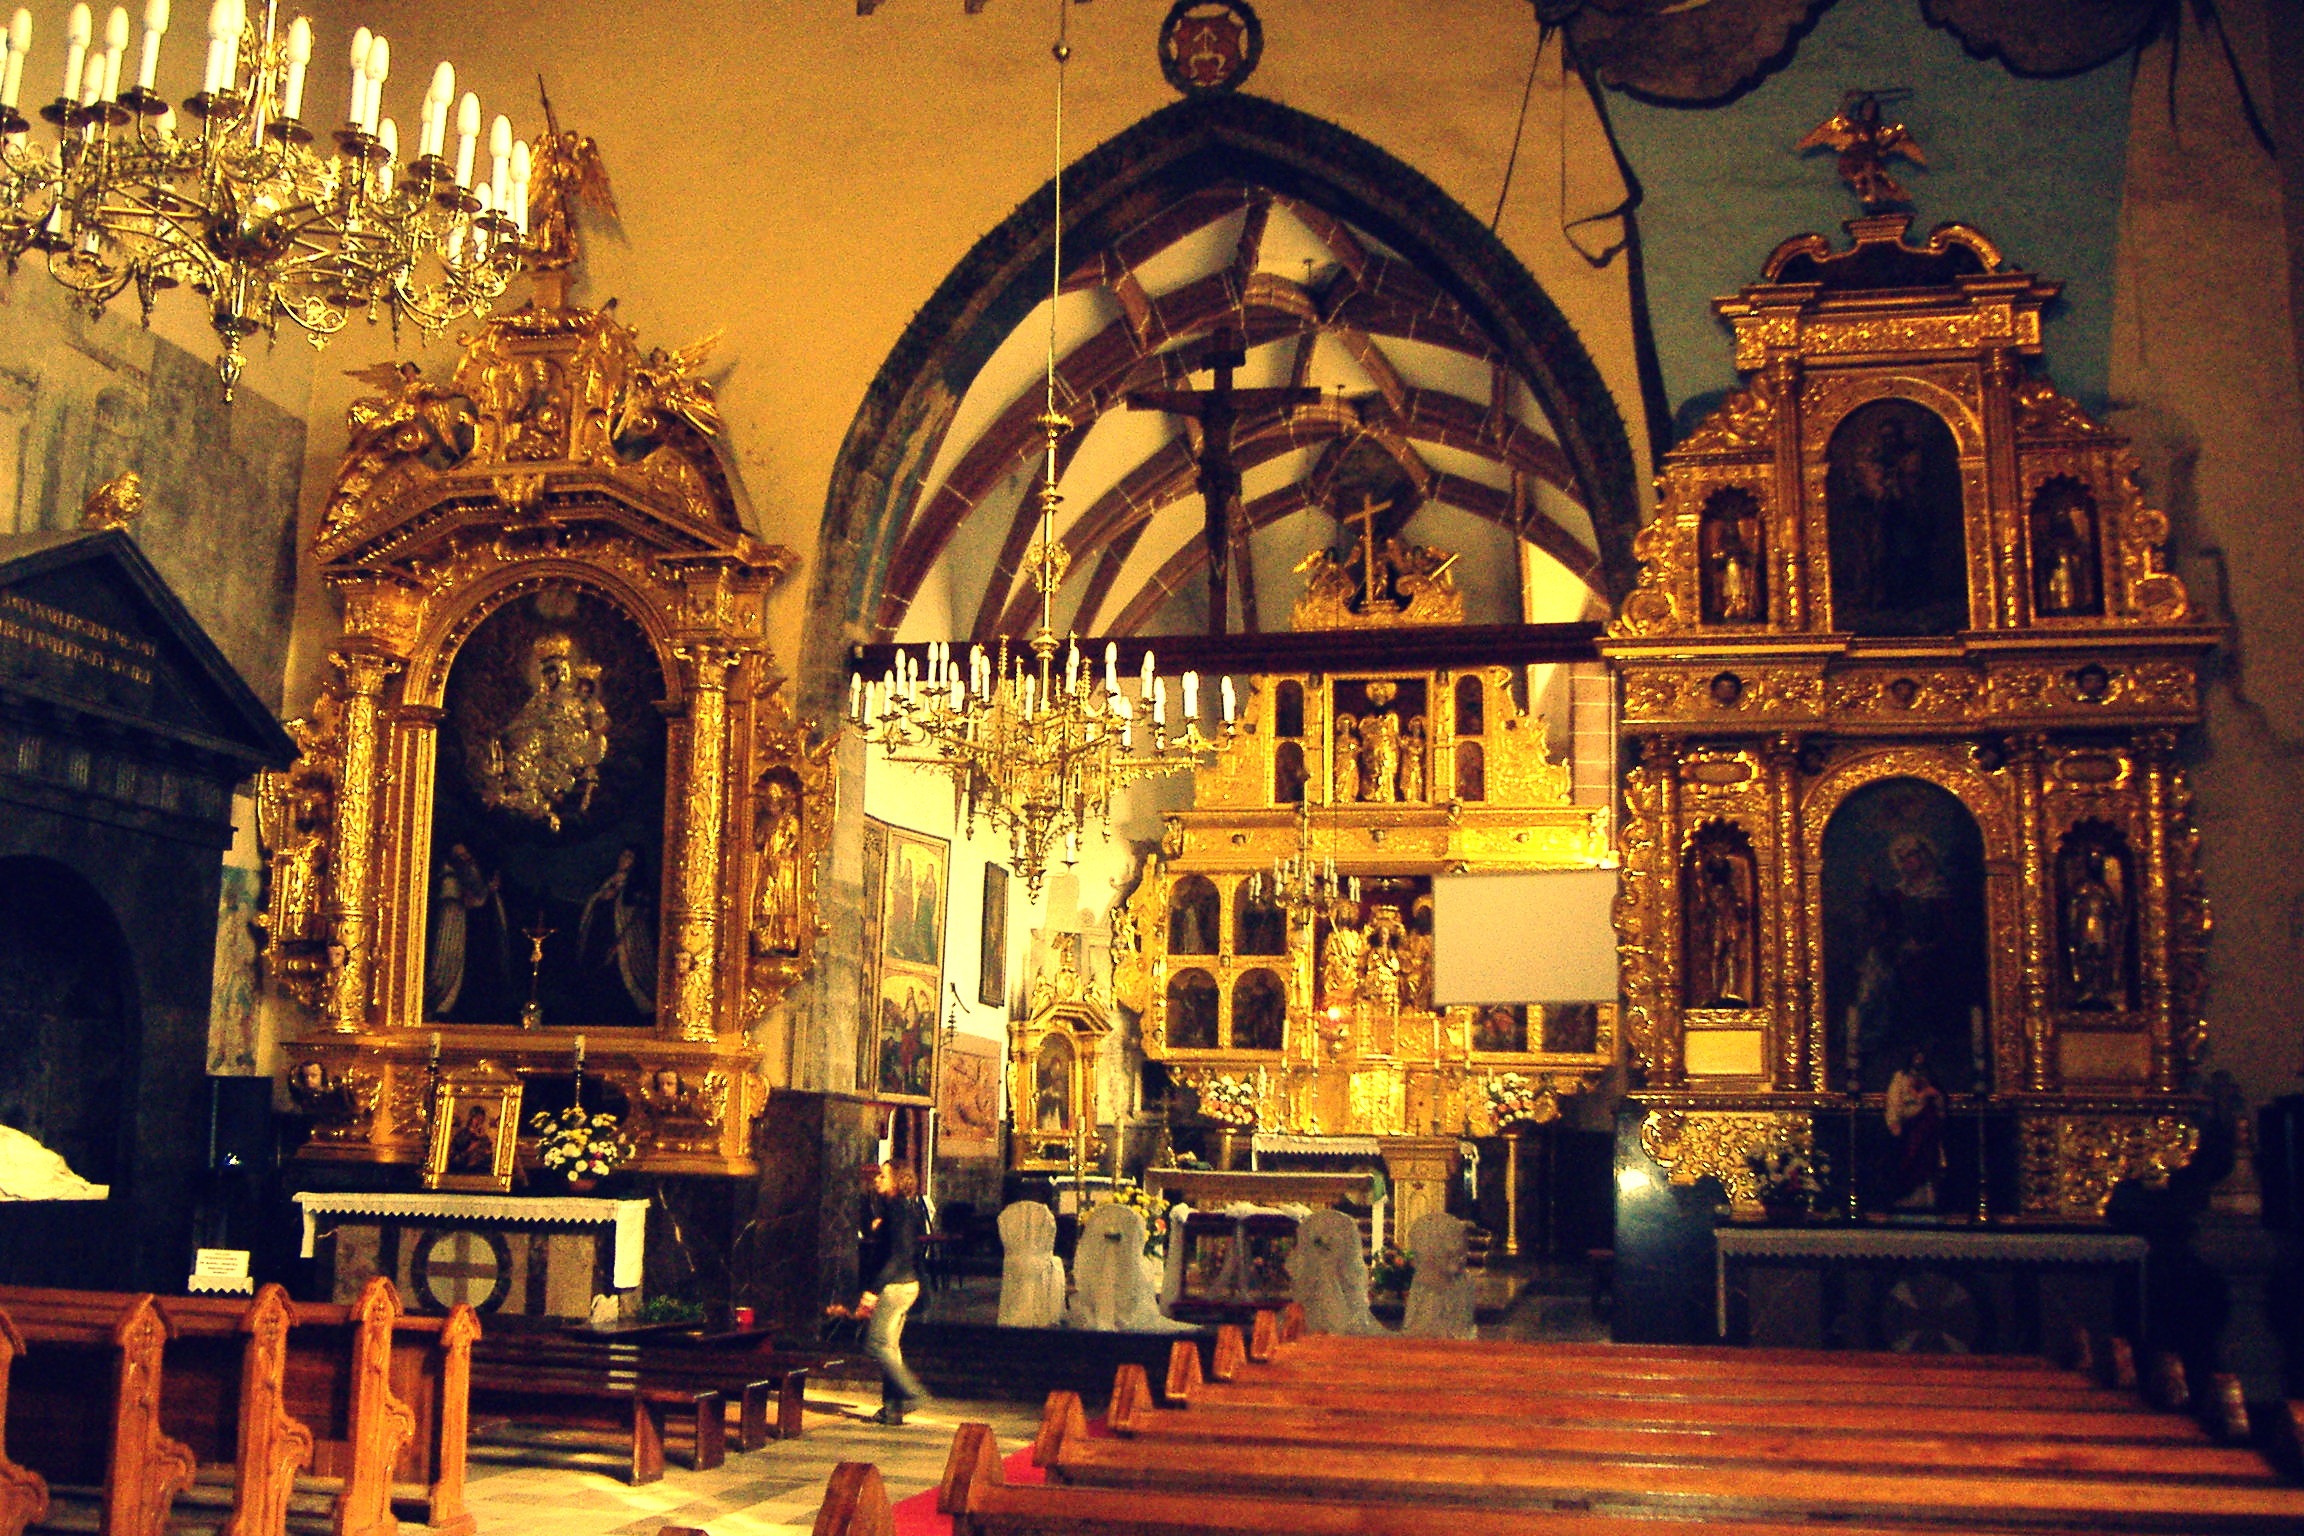
building, religion, church, cathedral, chapel, place of worship, temple, altar, synagogue, nave, sacred, basilica, catholicism, the art of, interior of the church, the altar, ancient history